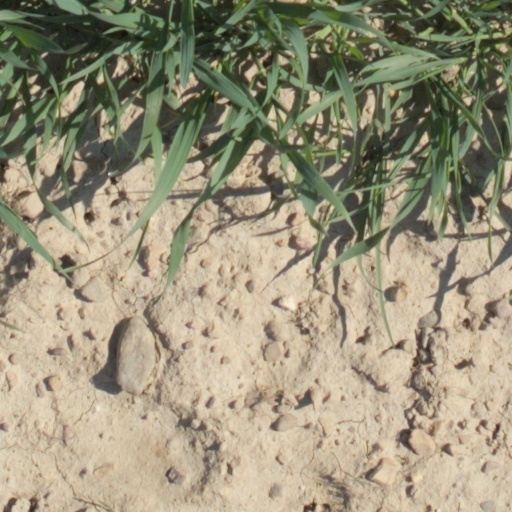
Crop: wheat